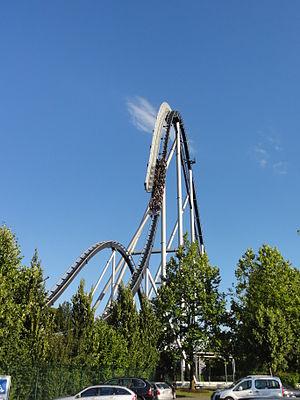
Silver Star, Europa-Park, Rust, Bade-Wurtemberg, Allemagne.